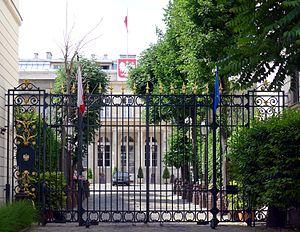
Photographie en 2011 de la rue Saint-Dominique, n° 57, Paris VII, France - Hôtel de Monaco, aujourd'hui (2015) ambassade de Pologne.
La rue Saint-Dominique est une rue de Paris située dans le 7ᵉ arrondissement.